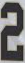
Number: 2